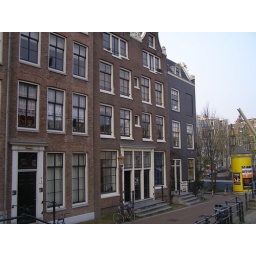
Houses by the Sint Anthoniesluis bridge on the Oude Schans canal, across from Rembrandt's house on Jodenbreestraat.